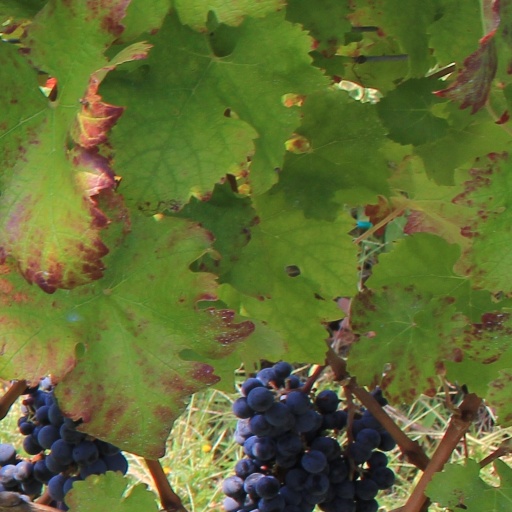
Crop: grape